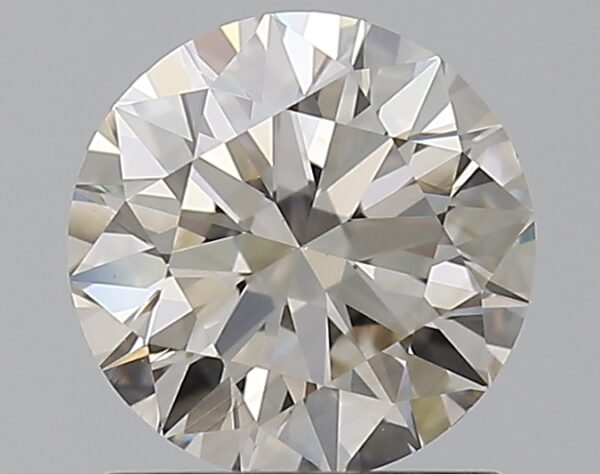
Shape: round
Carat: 1.01
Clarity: VVS2
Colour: K
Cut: EX
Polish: EX
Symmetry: EX
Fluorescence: M
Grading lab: GIA
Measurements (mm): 6.39 x 6.41 x 3.96